Inverkeithing

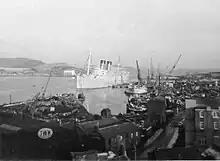
"Mauretania" 2 arriving at Thos. W. Ward

The town was the last place that King Alexander III was seen before he died on 19 March 1286. The King had crossed the Forth from Dalmeny in a storm to pay a birthday visit to Queen Yolande, who was staying in Kinghorn. On arriving in Inverkeithing, the party was met by one of the burgesses of the town, Alexander Le Saucier (whose name indicates he was either linked to the King's kitchen, or the master of the local saltpans), who tried to convince the King to stay the night. However, the pleas fell on deaf ears, and Alexander set off into the rainy night with two local guides. The group lost its way near Kinghorn and got separated from the King, who was found dead at the bottom of a steep embankment on the next day, having presumably fallen from his horse.